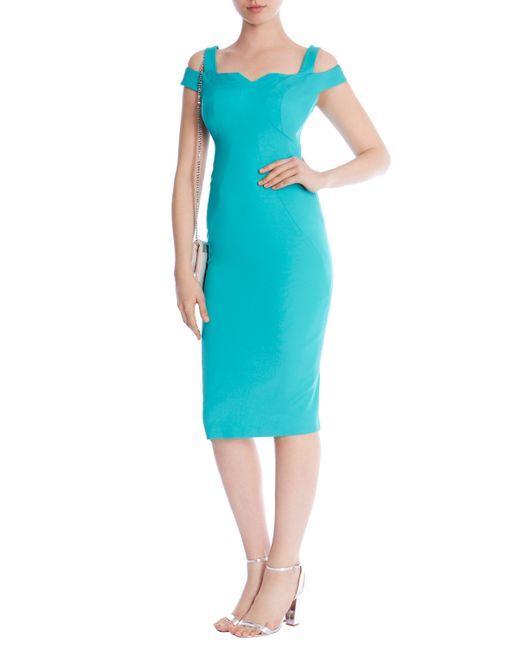
Hellgrünes Design Schulter cooles Kleid